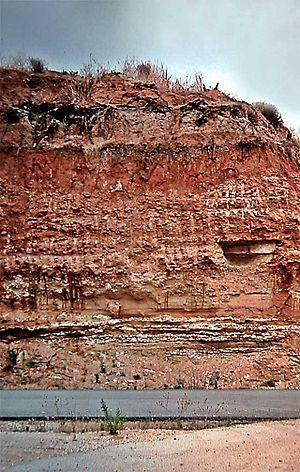
Préhistoric gisement of «El Aculadero», dans le Puerto de Santa María, à Cádiz (l'Espagne). Cette site est consideré par certains spécialistes comme tres ancien, Pre-Acheuléen, mais unes outres rejeten cette interpretation.